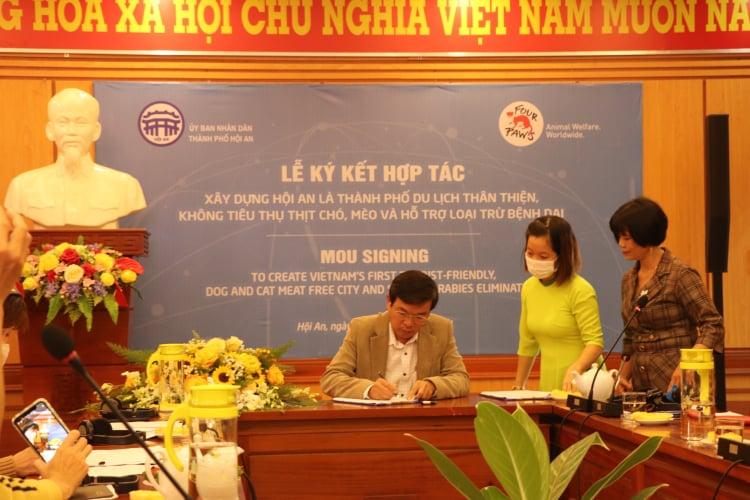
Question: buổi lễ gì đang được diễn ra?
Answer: buổi lễ ký kết hợp tác